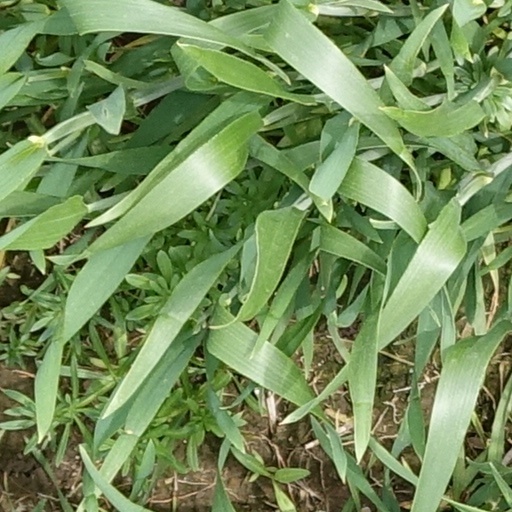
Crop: wheat